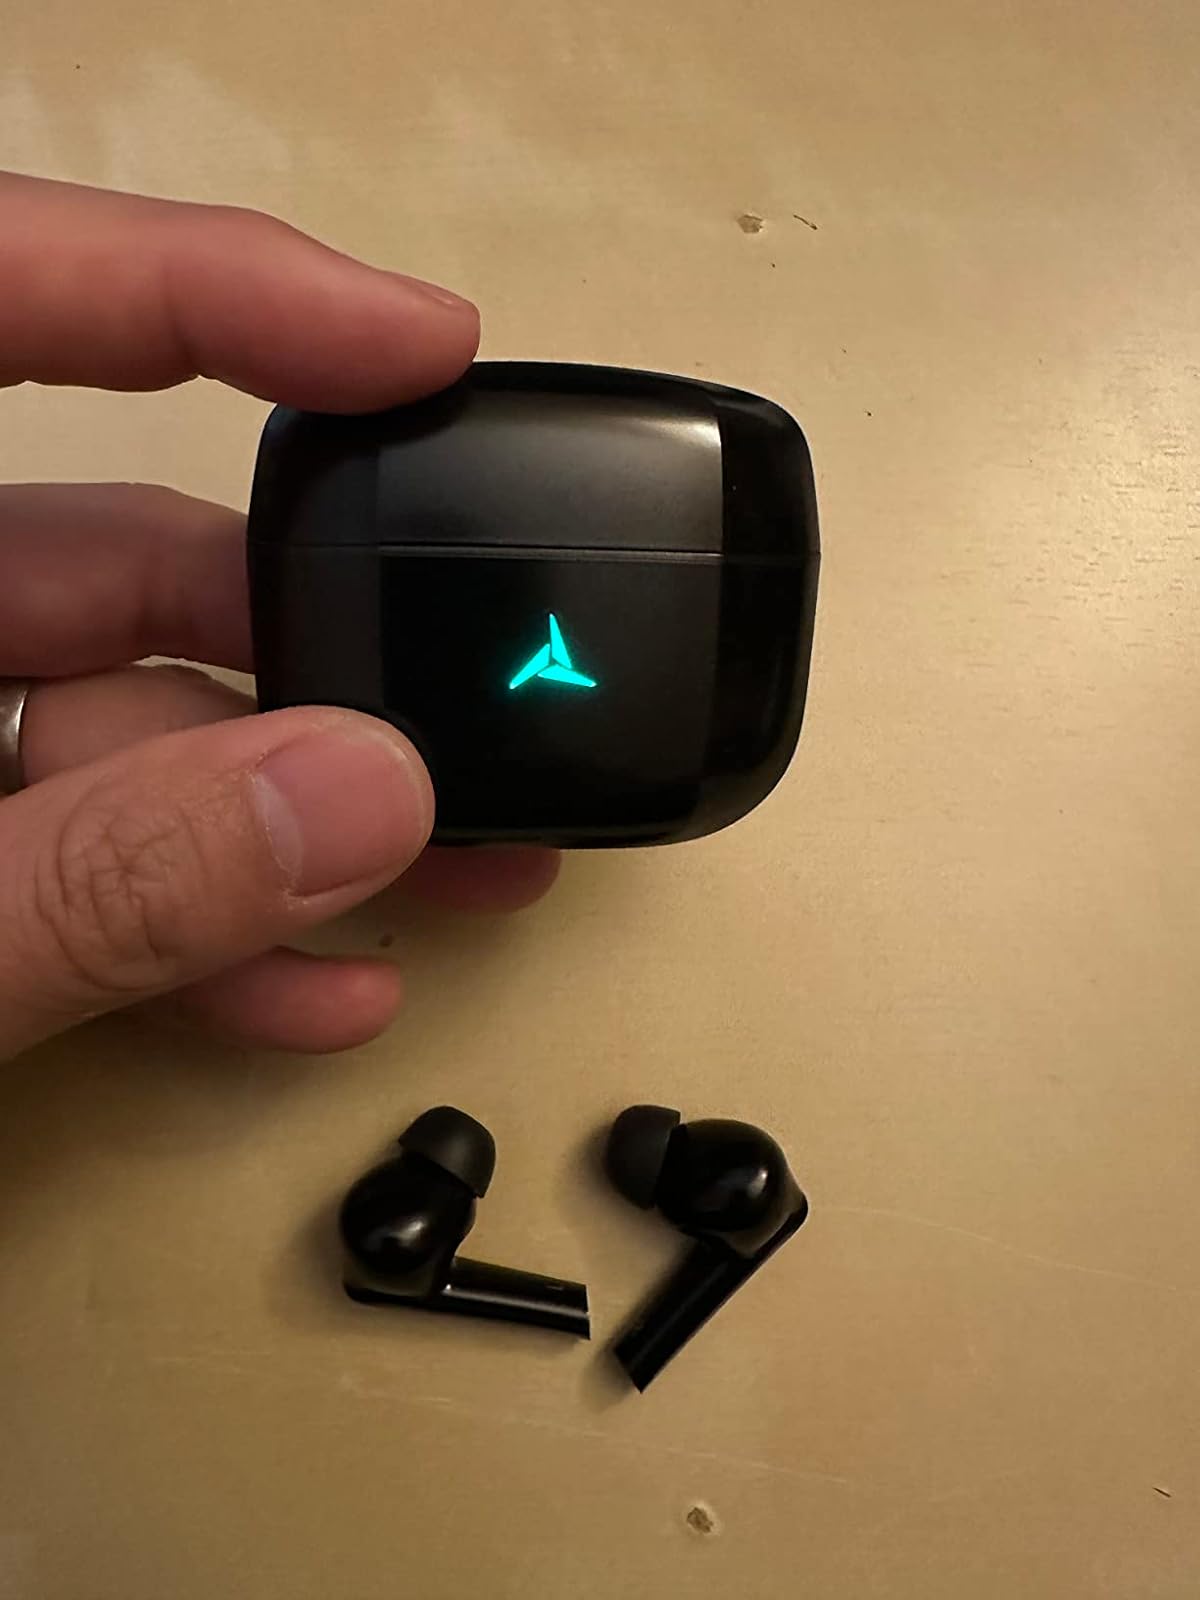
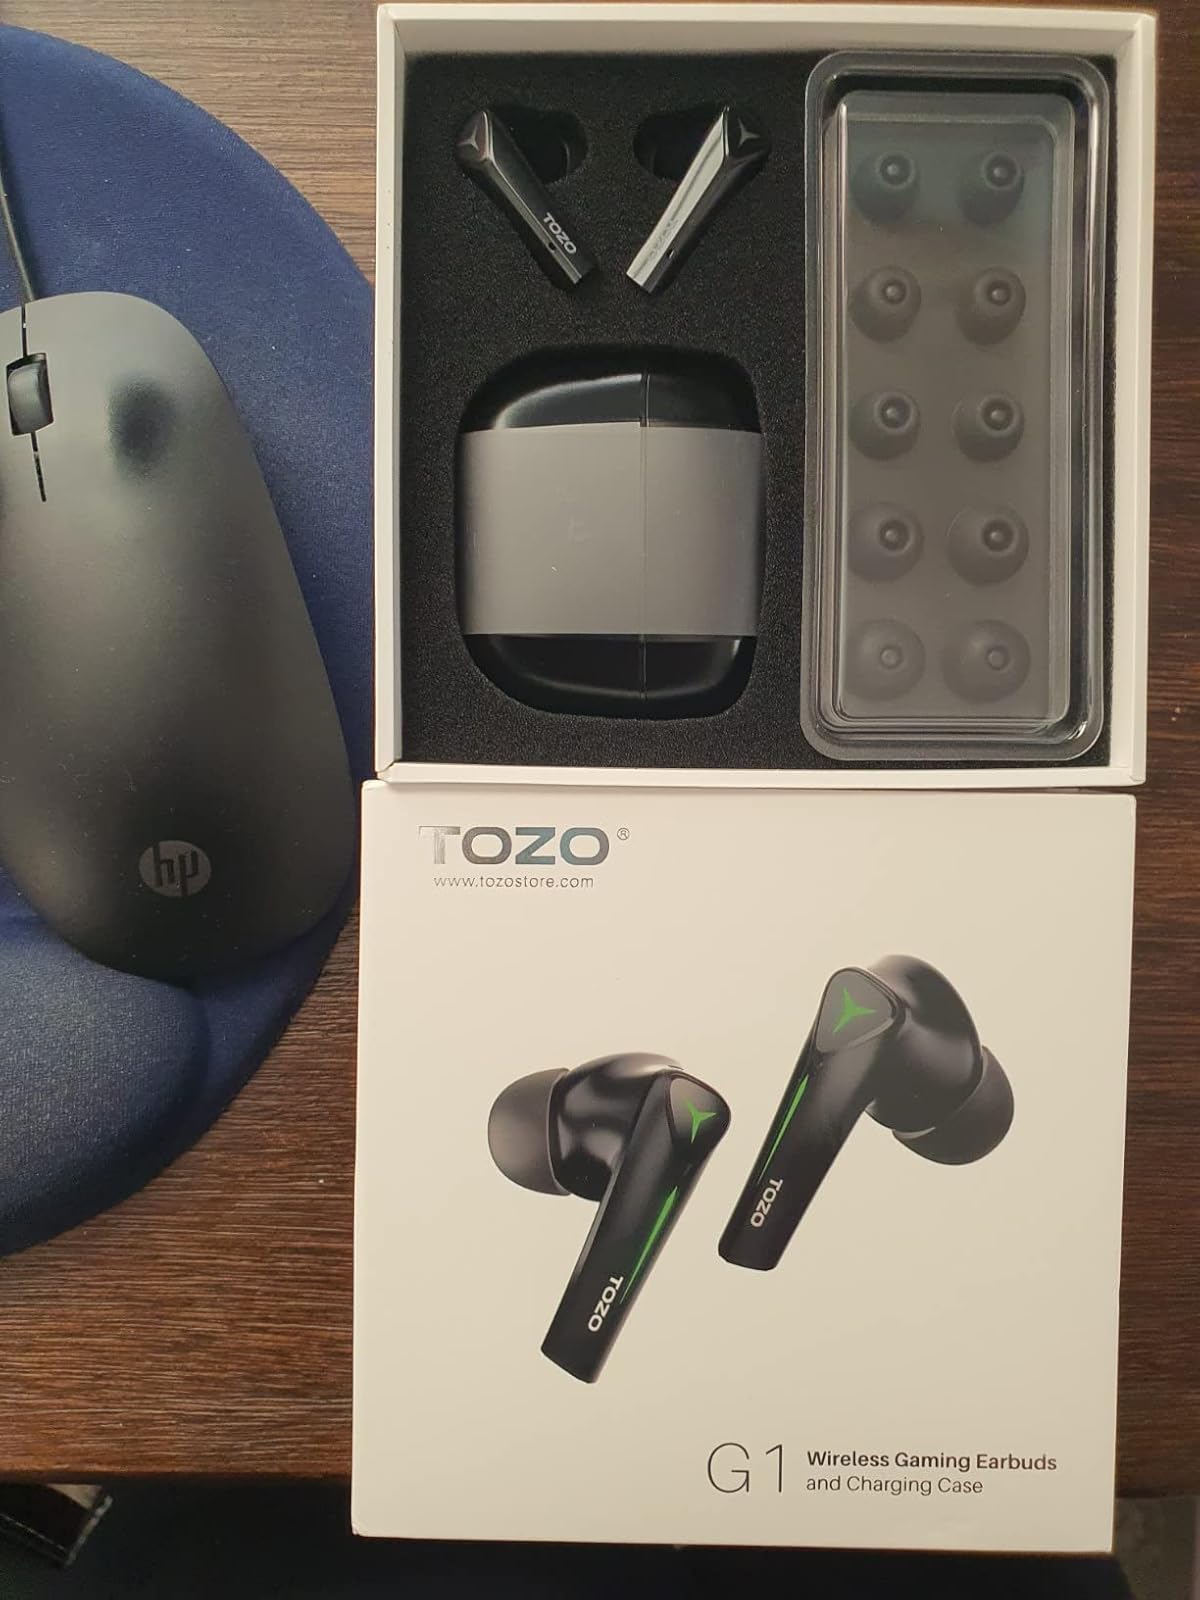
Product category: earbuds
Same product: yes